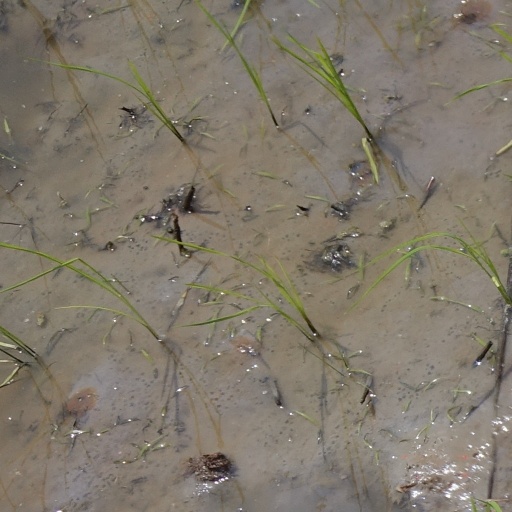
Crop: rice